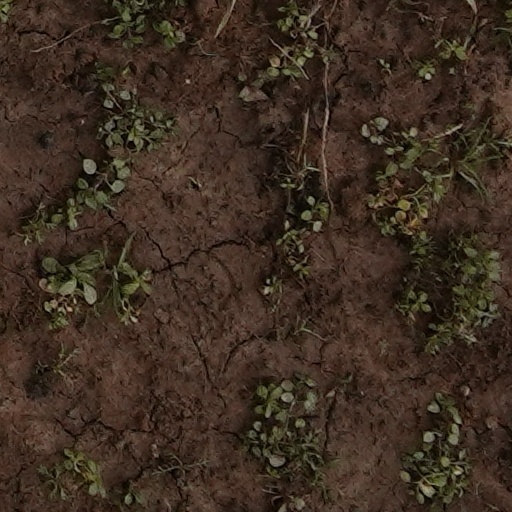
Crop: wheat